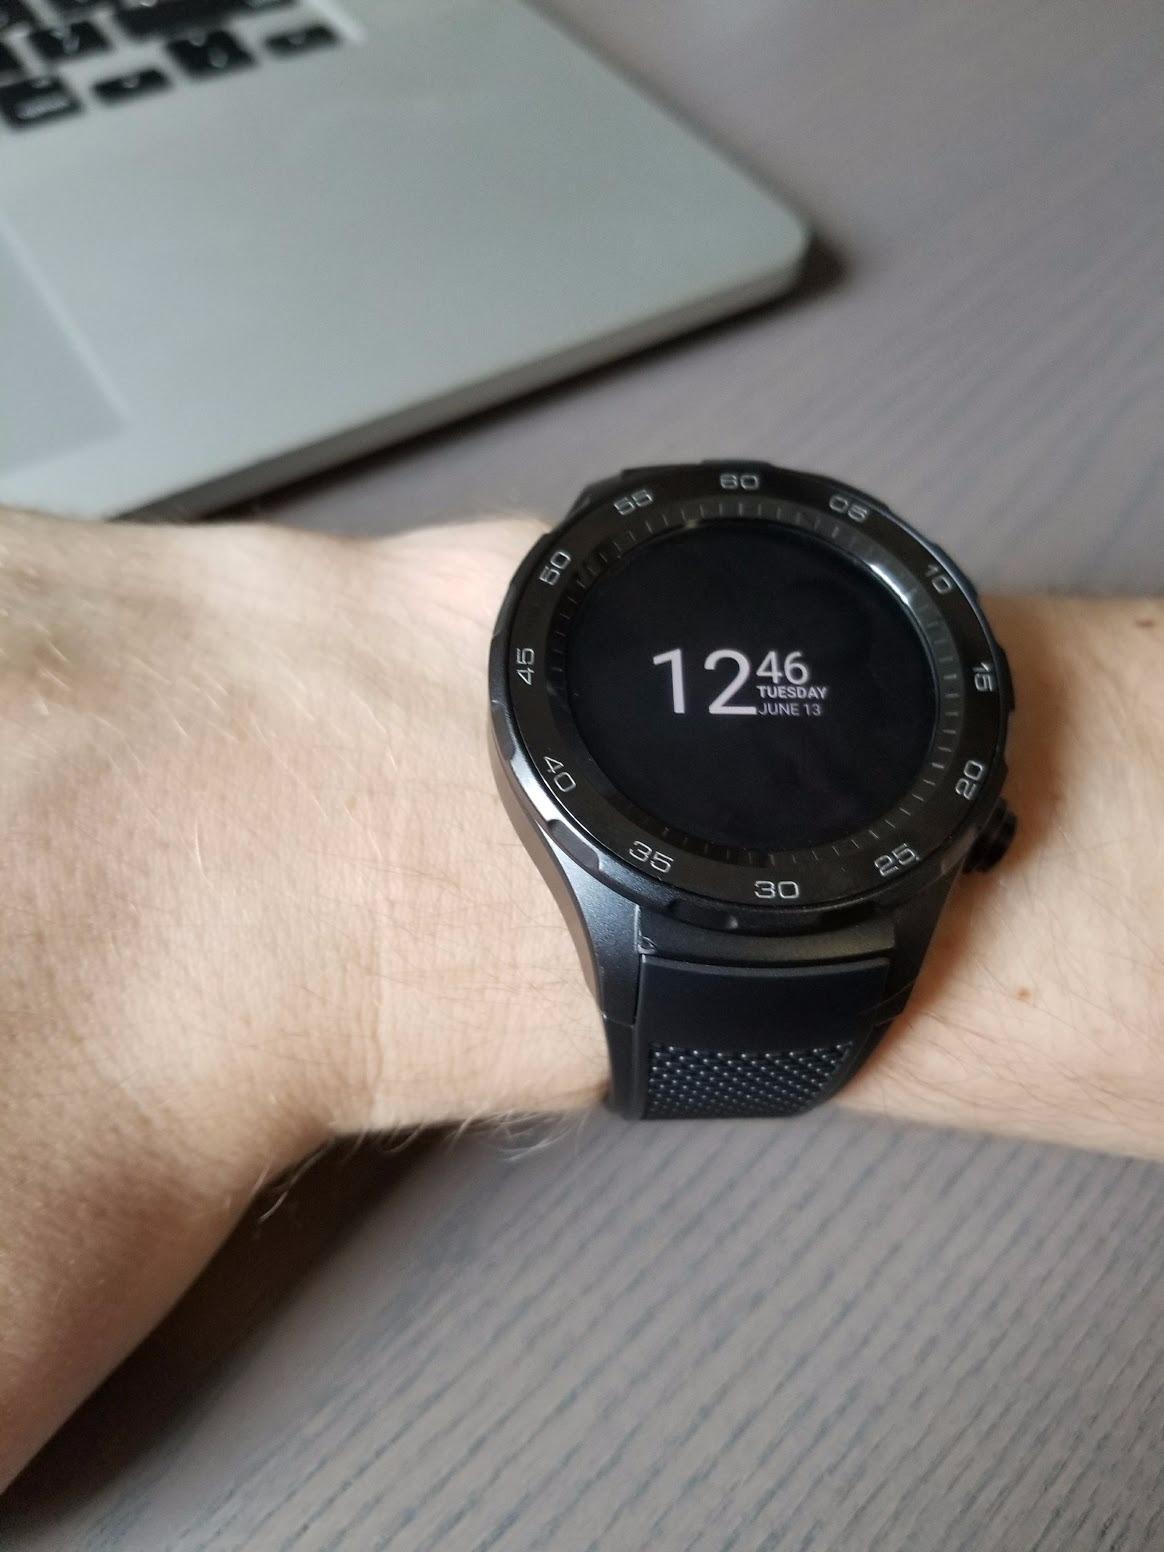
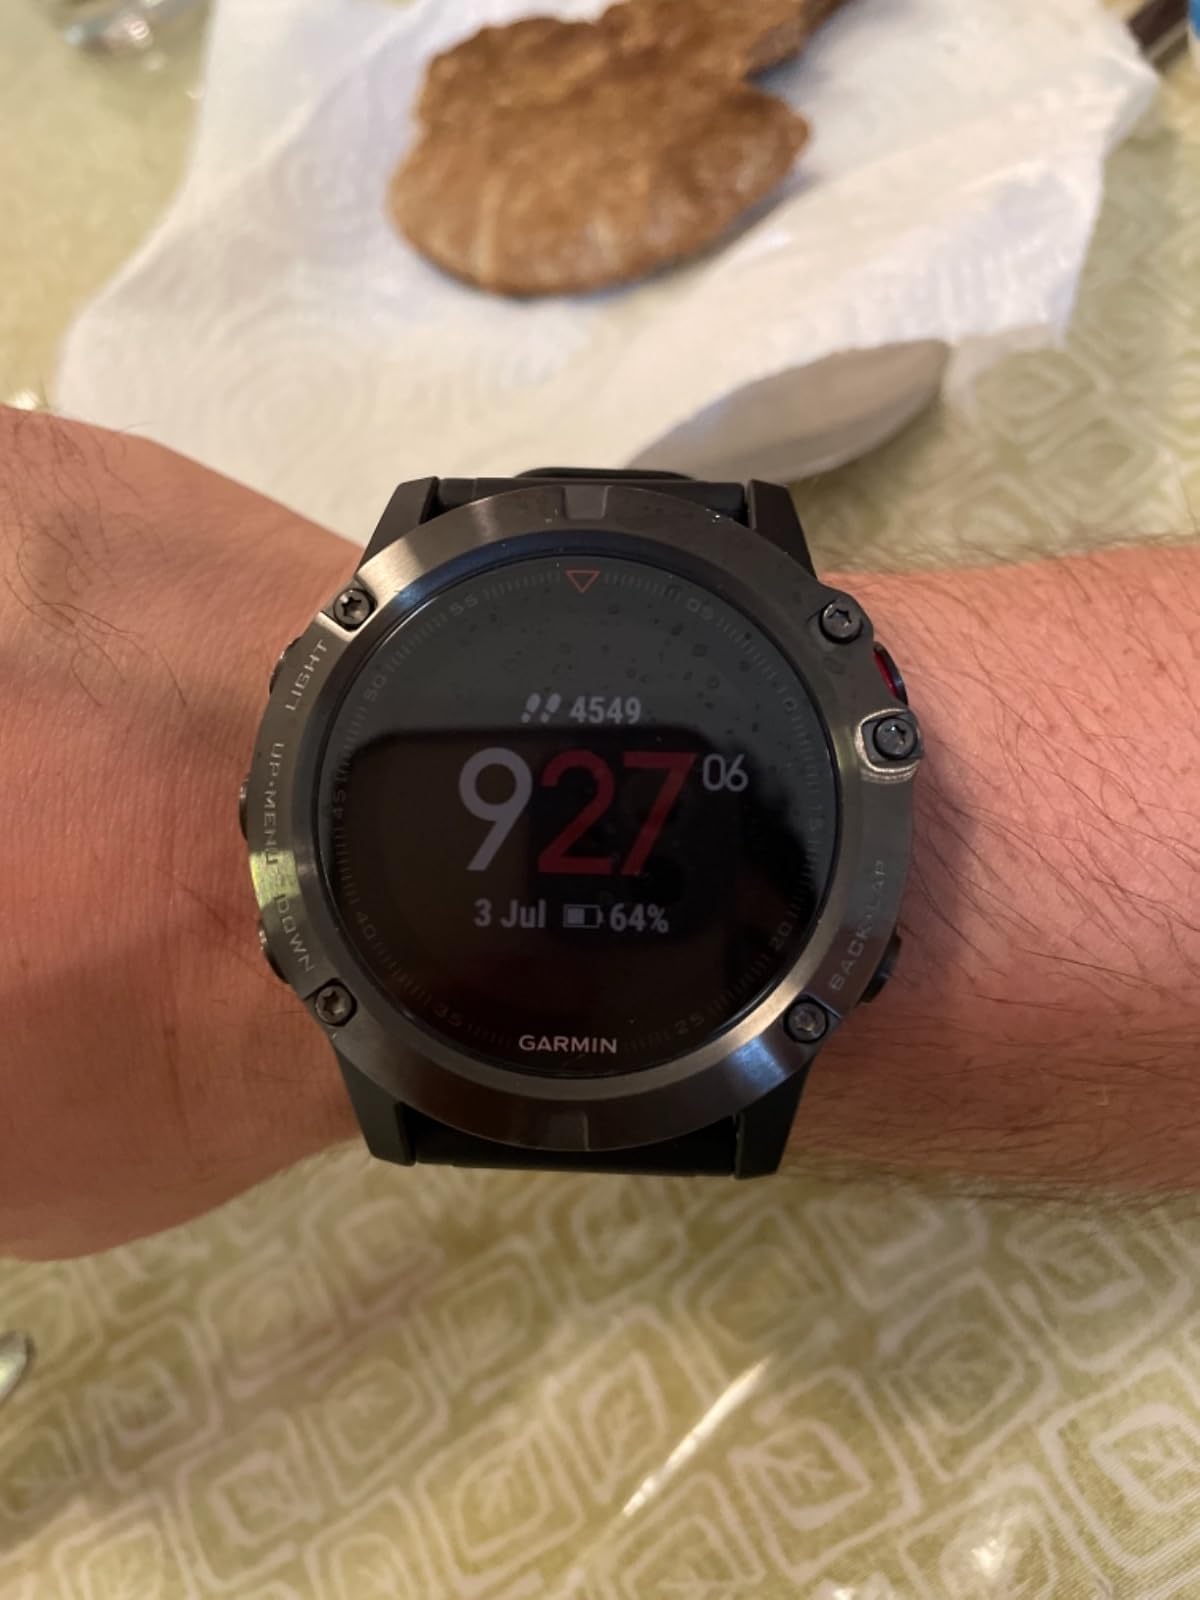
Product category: smartwatch
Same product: no